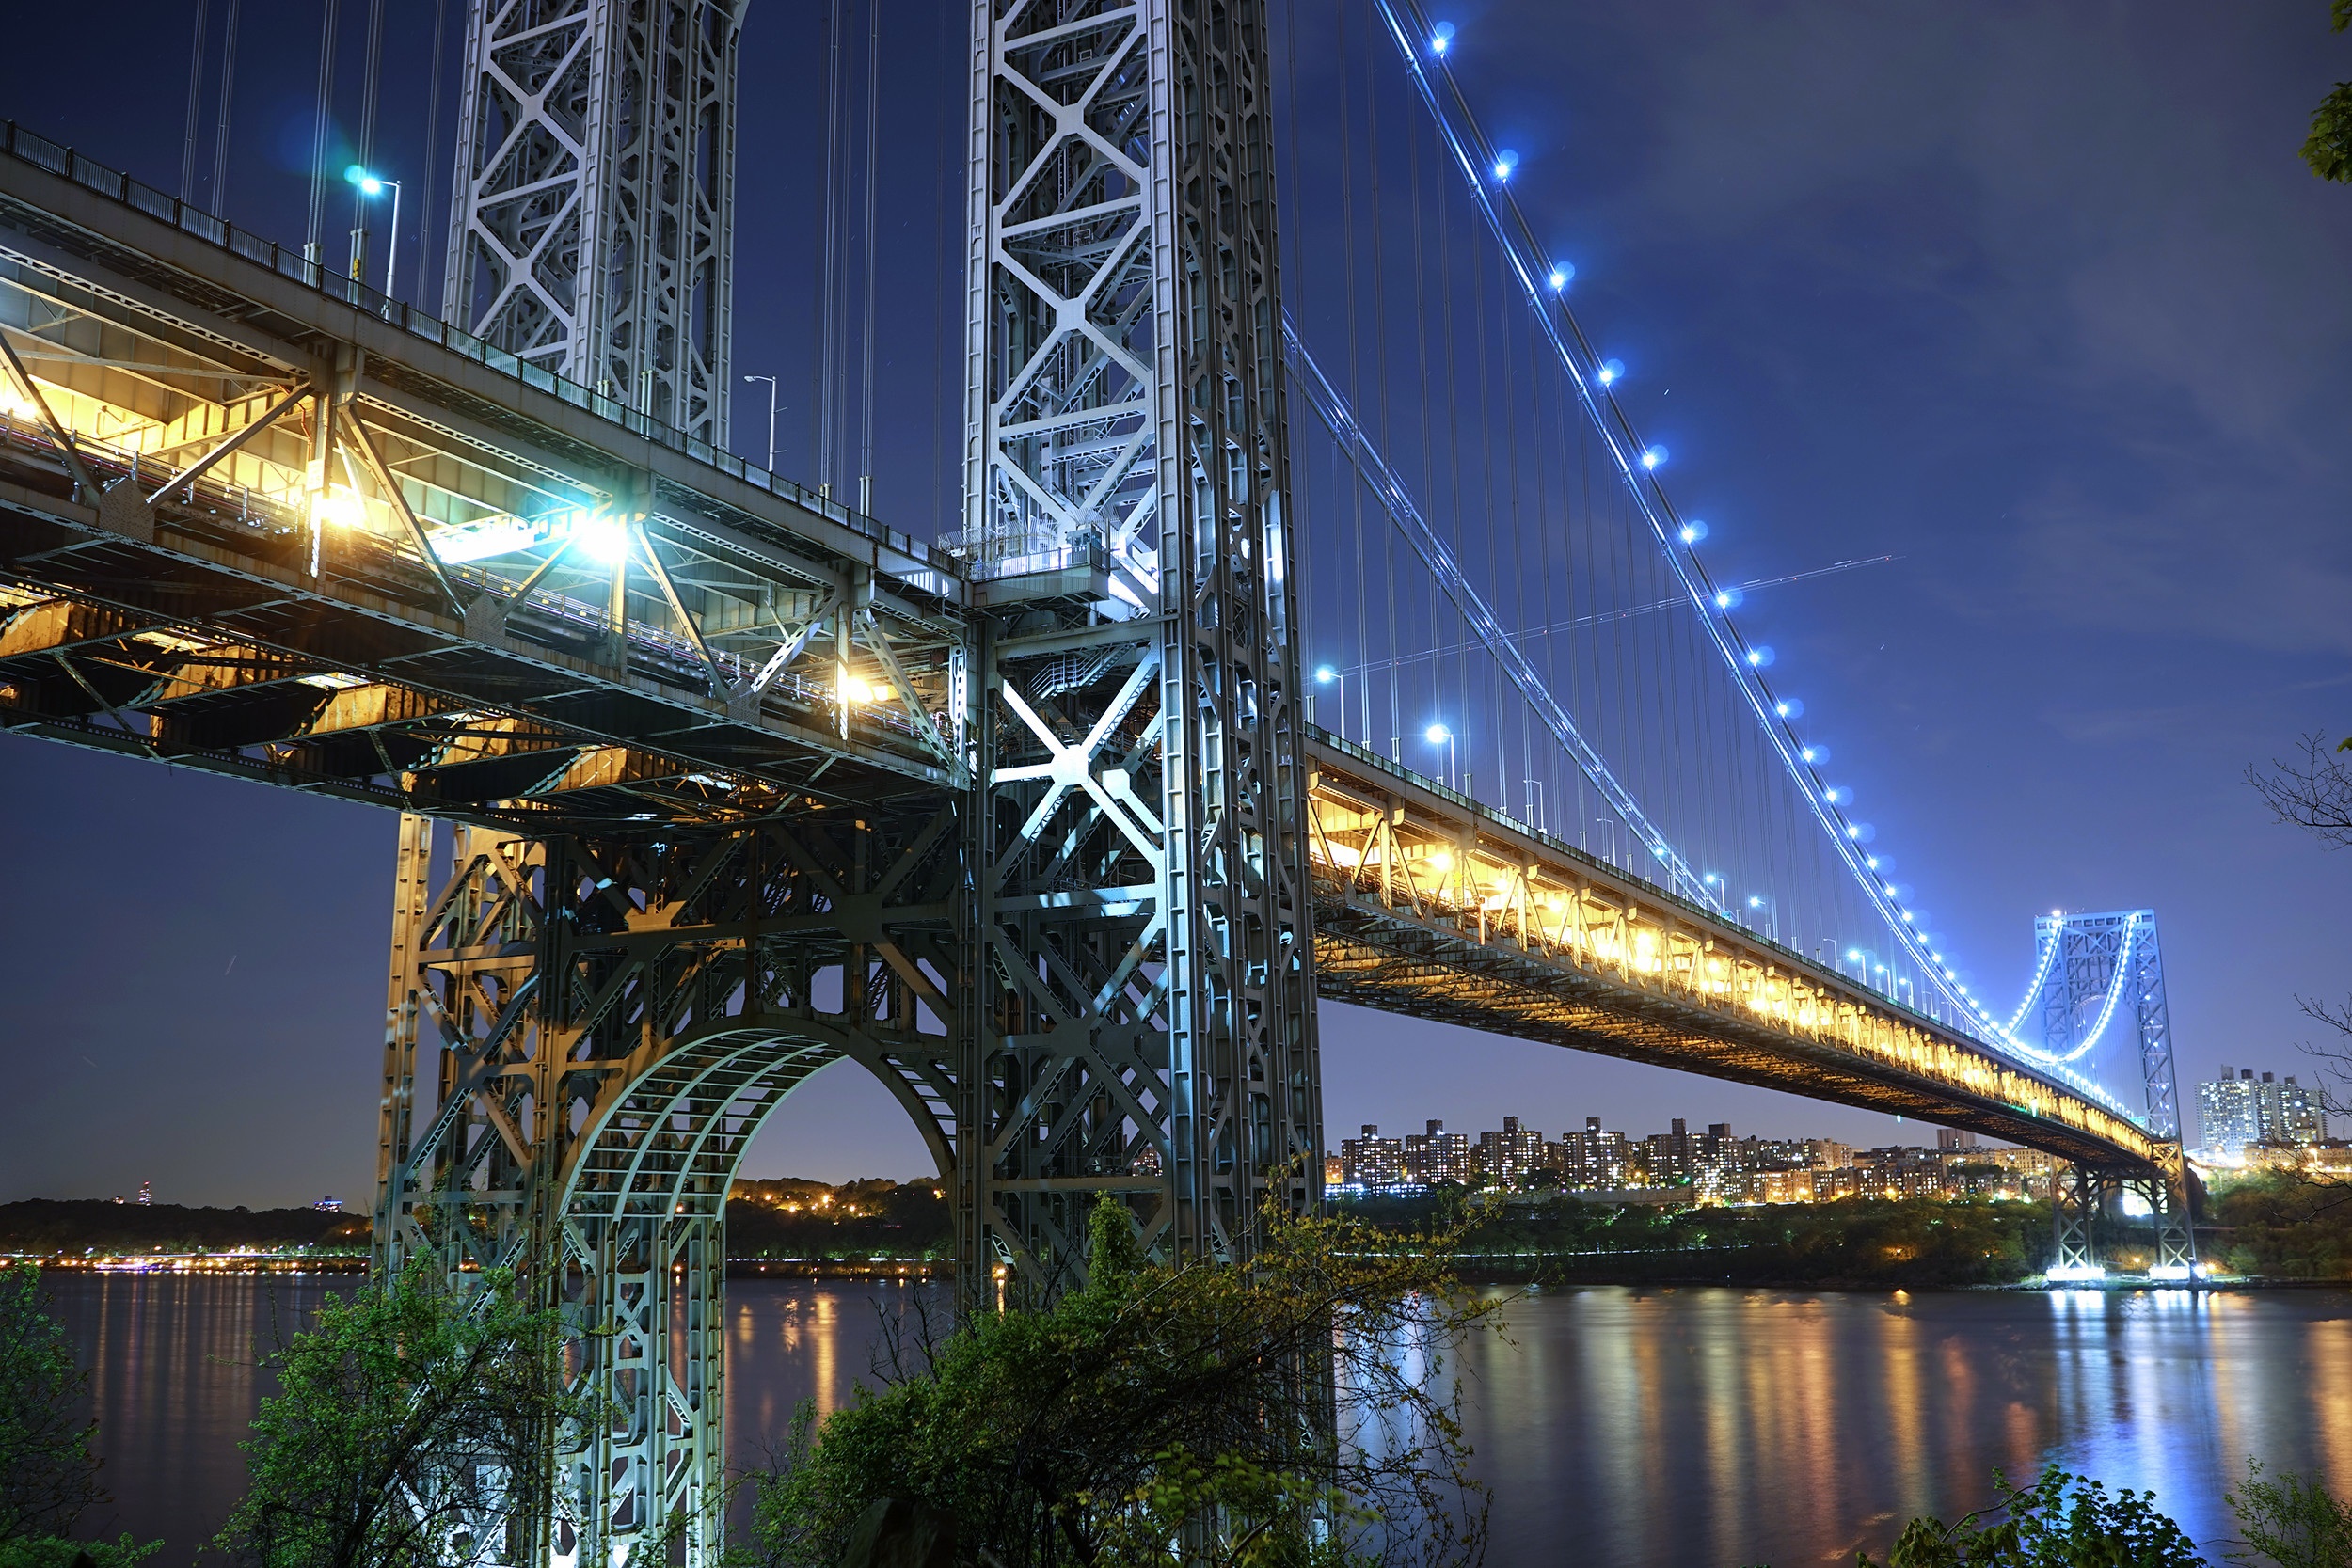
bridge, night, overpass, cityscape, landmark, public transport, cable stayed bridge, skyway, metropolitan area, nonbuilding structure